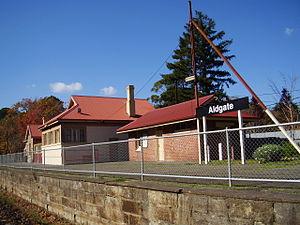
Aldgate est un quartier de banlieue d'Adélaïde situé dans la région d'Adelaide Hills à 21 km au sud-est du centre-ville.